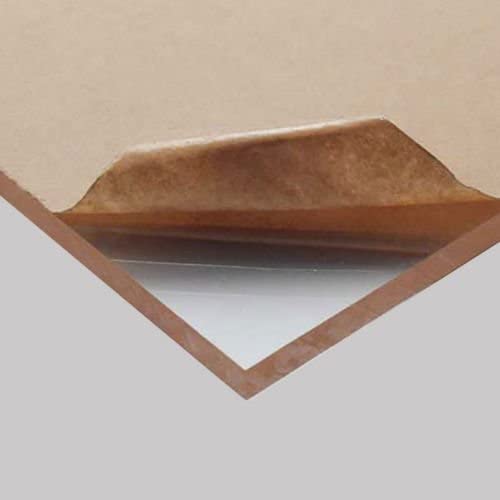
Waste category: paper